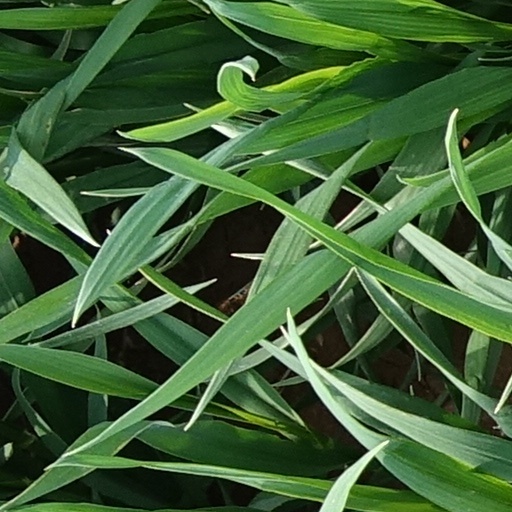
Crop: wheat